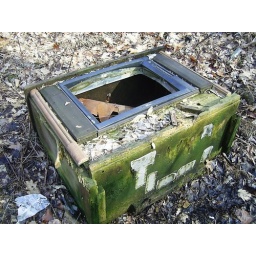
Found this old television on the side of the road near the other trash.